Sugar painting

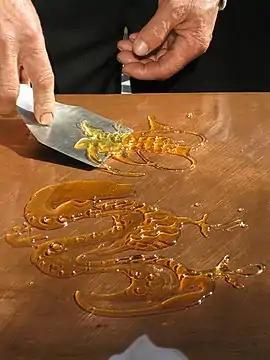

Sugar painting (糖画) is a form of traditional Chinese folk art using hot, liquid sugar to create two dimensional objects on a marble or metal surface. Melted sugar is carried by a small ladle made by bronze or copper. After it cools, it will be stuck to a bamboo stick and removed using a spatula. Three dimensional objects can be created by laying solidified sugar.